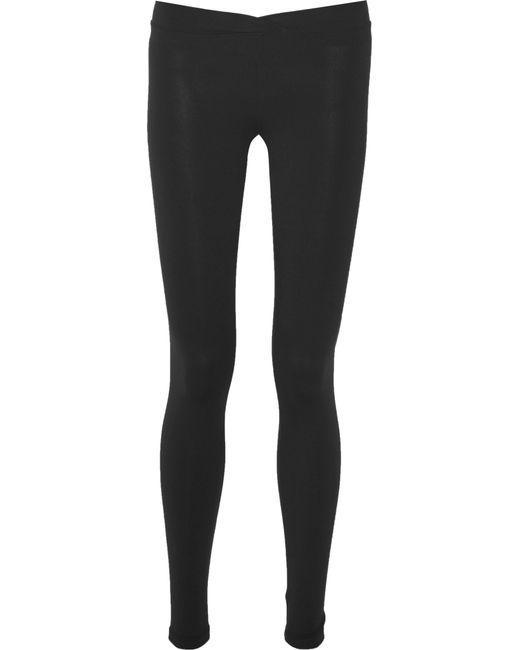
Schlichte schwarze dünne Damen Baumwoll-Spandex-Leggings